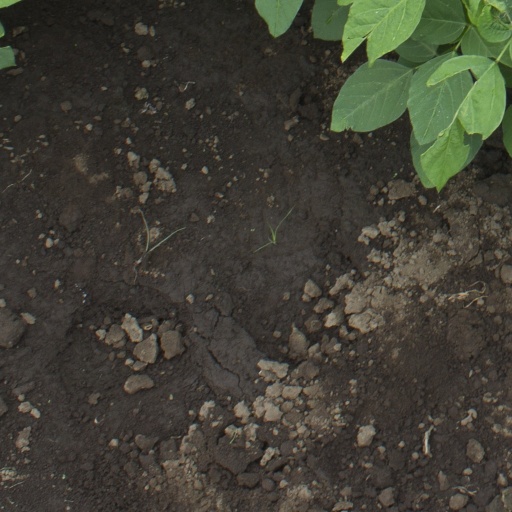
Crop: soybean